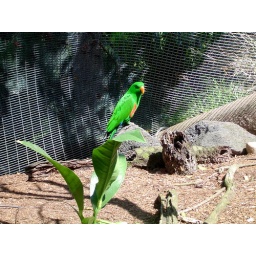
A brightly colored green parrot in the bird exhibit.